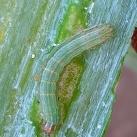
Crop: Onion
Condition: caterpillar-p